Estonian War Museum

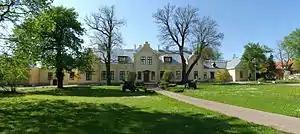
The museum is located in the former Viimsi Manor house

The Estonian War Museum (full name Estonian War Museum – General Laidoner Museum) is a war museum in Viimsi, Estonia. The museum is dedicated to military history of Estonia. The museum is named after Estonian general Johan Laidoner.